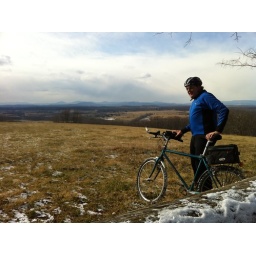
We had just hopped the rock wall that can be seen in the lower right-hand corner.